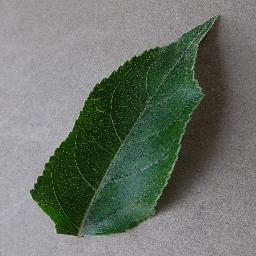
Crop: apple
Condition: healthy